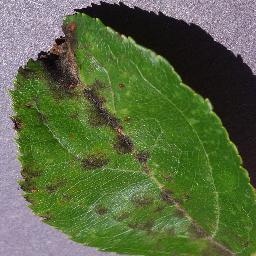
Label: Apple___Apple_scab